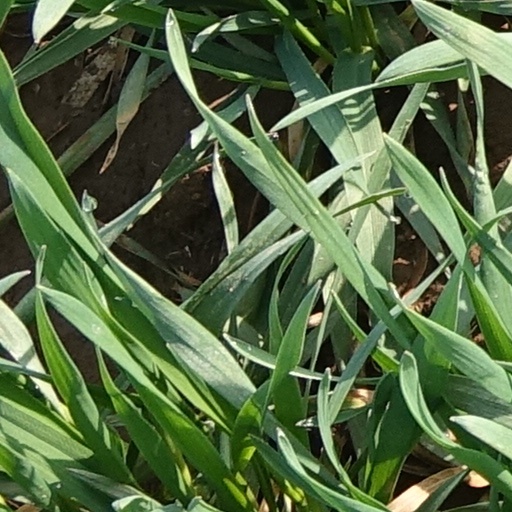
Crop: wheat